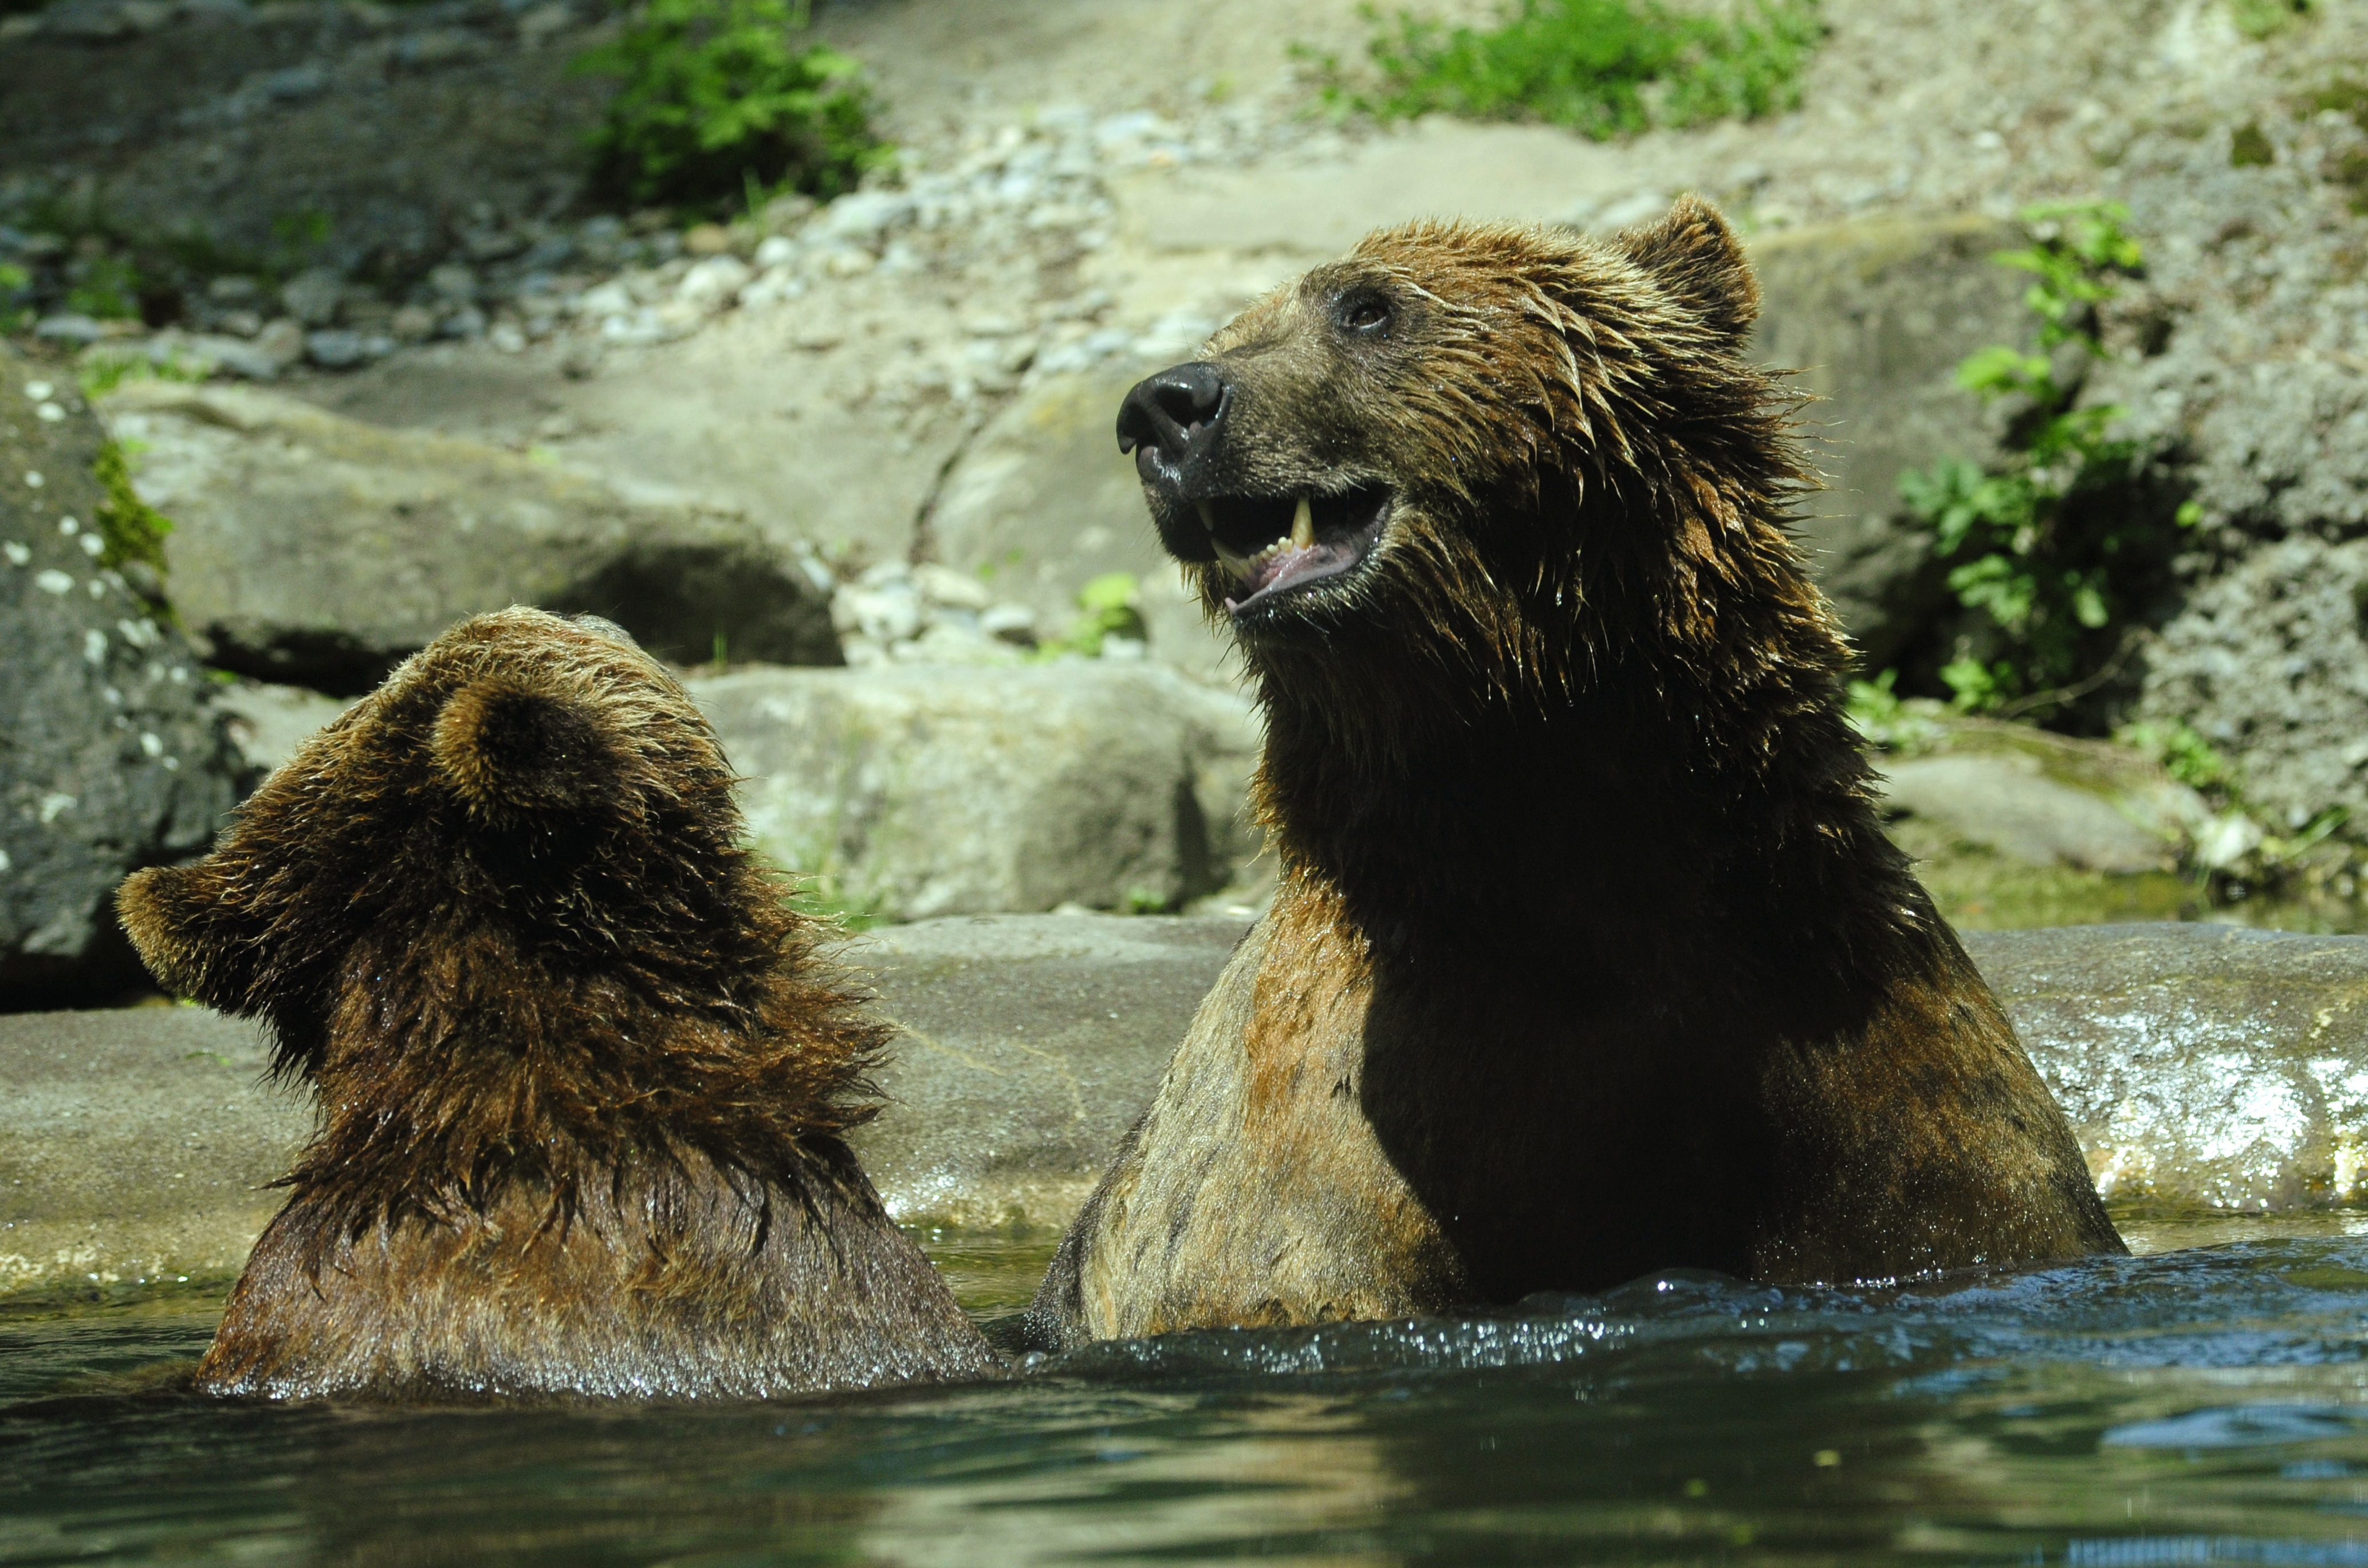
water, play, wet, animal, bear, wildlife, swim, zoo, fur, wash, mammal, fauna, splashing, claw, playful, brown bear, fight, great, paw, vertebrate, paws, bad, tooth, teddy, shake, fangs, inject, water splashes, grizzly bear, ursus arctos, get it all, dog breed group, american black bear, rivals